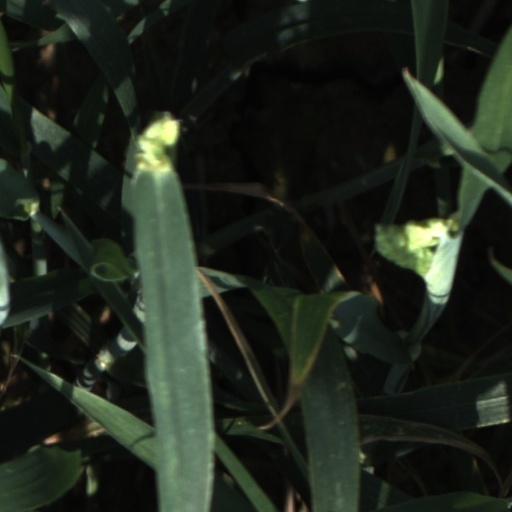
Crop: wheat